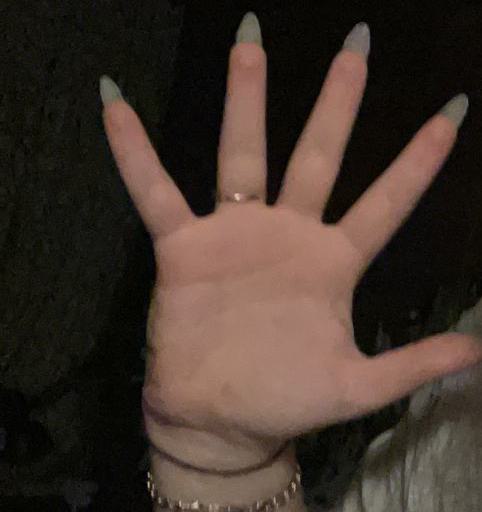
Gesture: palm